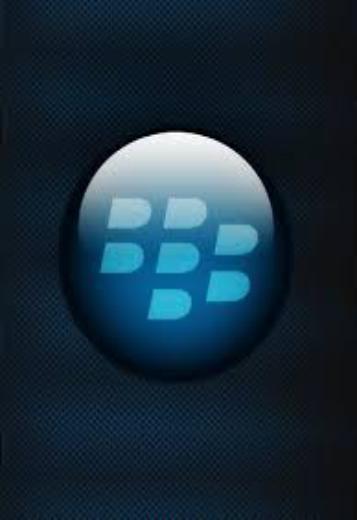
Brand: BlackBerry
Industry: Electronic